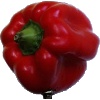
Label: Pepper Red 1